The Liverpool News

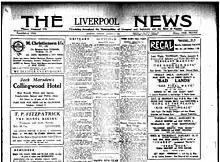
Front page of "The Liverpool News", Thursday 15 April 1937

The Liverpool News newspaper was priced at one penny and was one of the earliest newspapers in Liverpool, New South Wales, Australia. The weekly publication was delivered to the shops and houses by Ethbert (Bert) Banyer's son, Brian Banyer. A copy was taken to file at the Liverpool City Council in a folder especially provided as a record of Liverpool's history during those years. Other newspapers also published around this time were "The Liverpool Times", "The Liverpool Mercury" and "The Liverpool Herald".